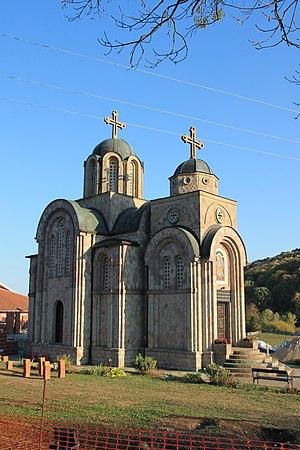
Viševac est un village de Serbie situé dans la municipalité de Rača, district de Šumadija. Au recensement de 2011, il comptait 603 habitants.